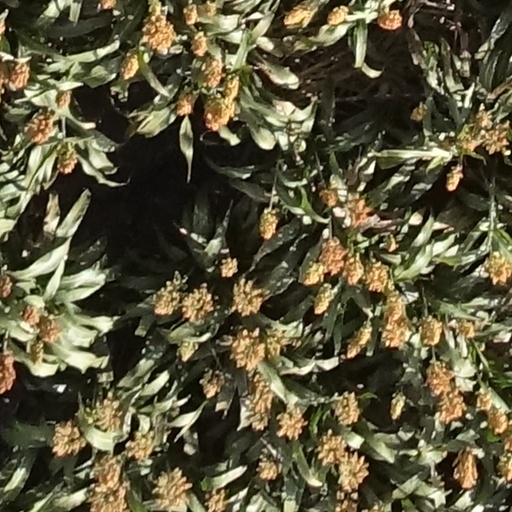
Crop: sorghum